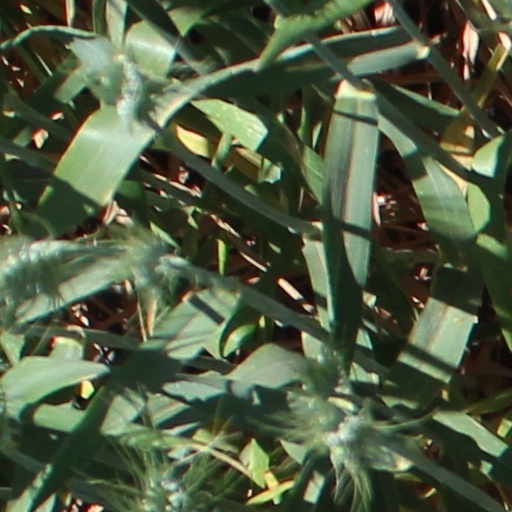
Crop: wheat